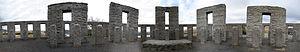
Stonehenge, le plus célèbre des monuments mégalithiques d'Angleterre, est devenu un symbole des savoirs anciens de l'humanité, mais ce symbole reste muet.